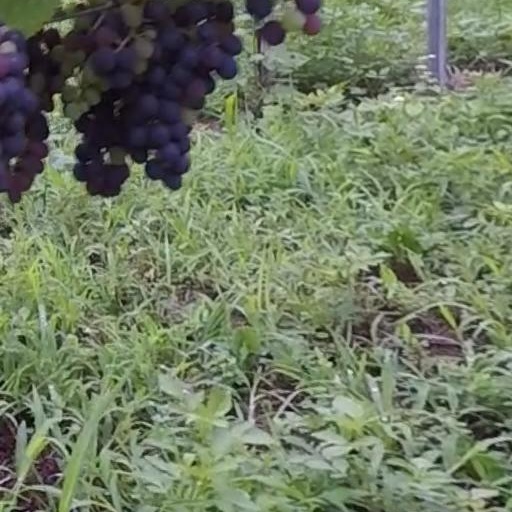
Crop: grape